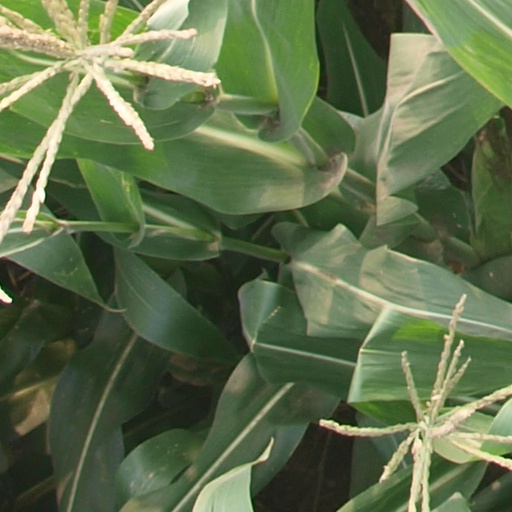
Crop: maize; corn